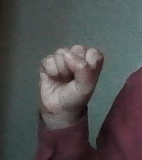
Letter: saad